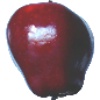
Label: Apple Red Delicious 1